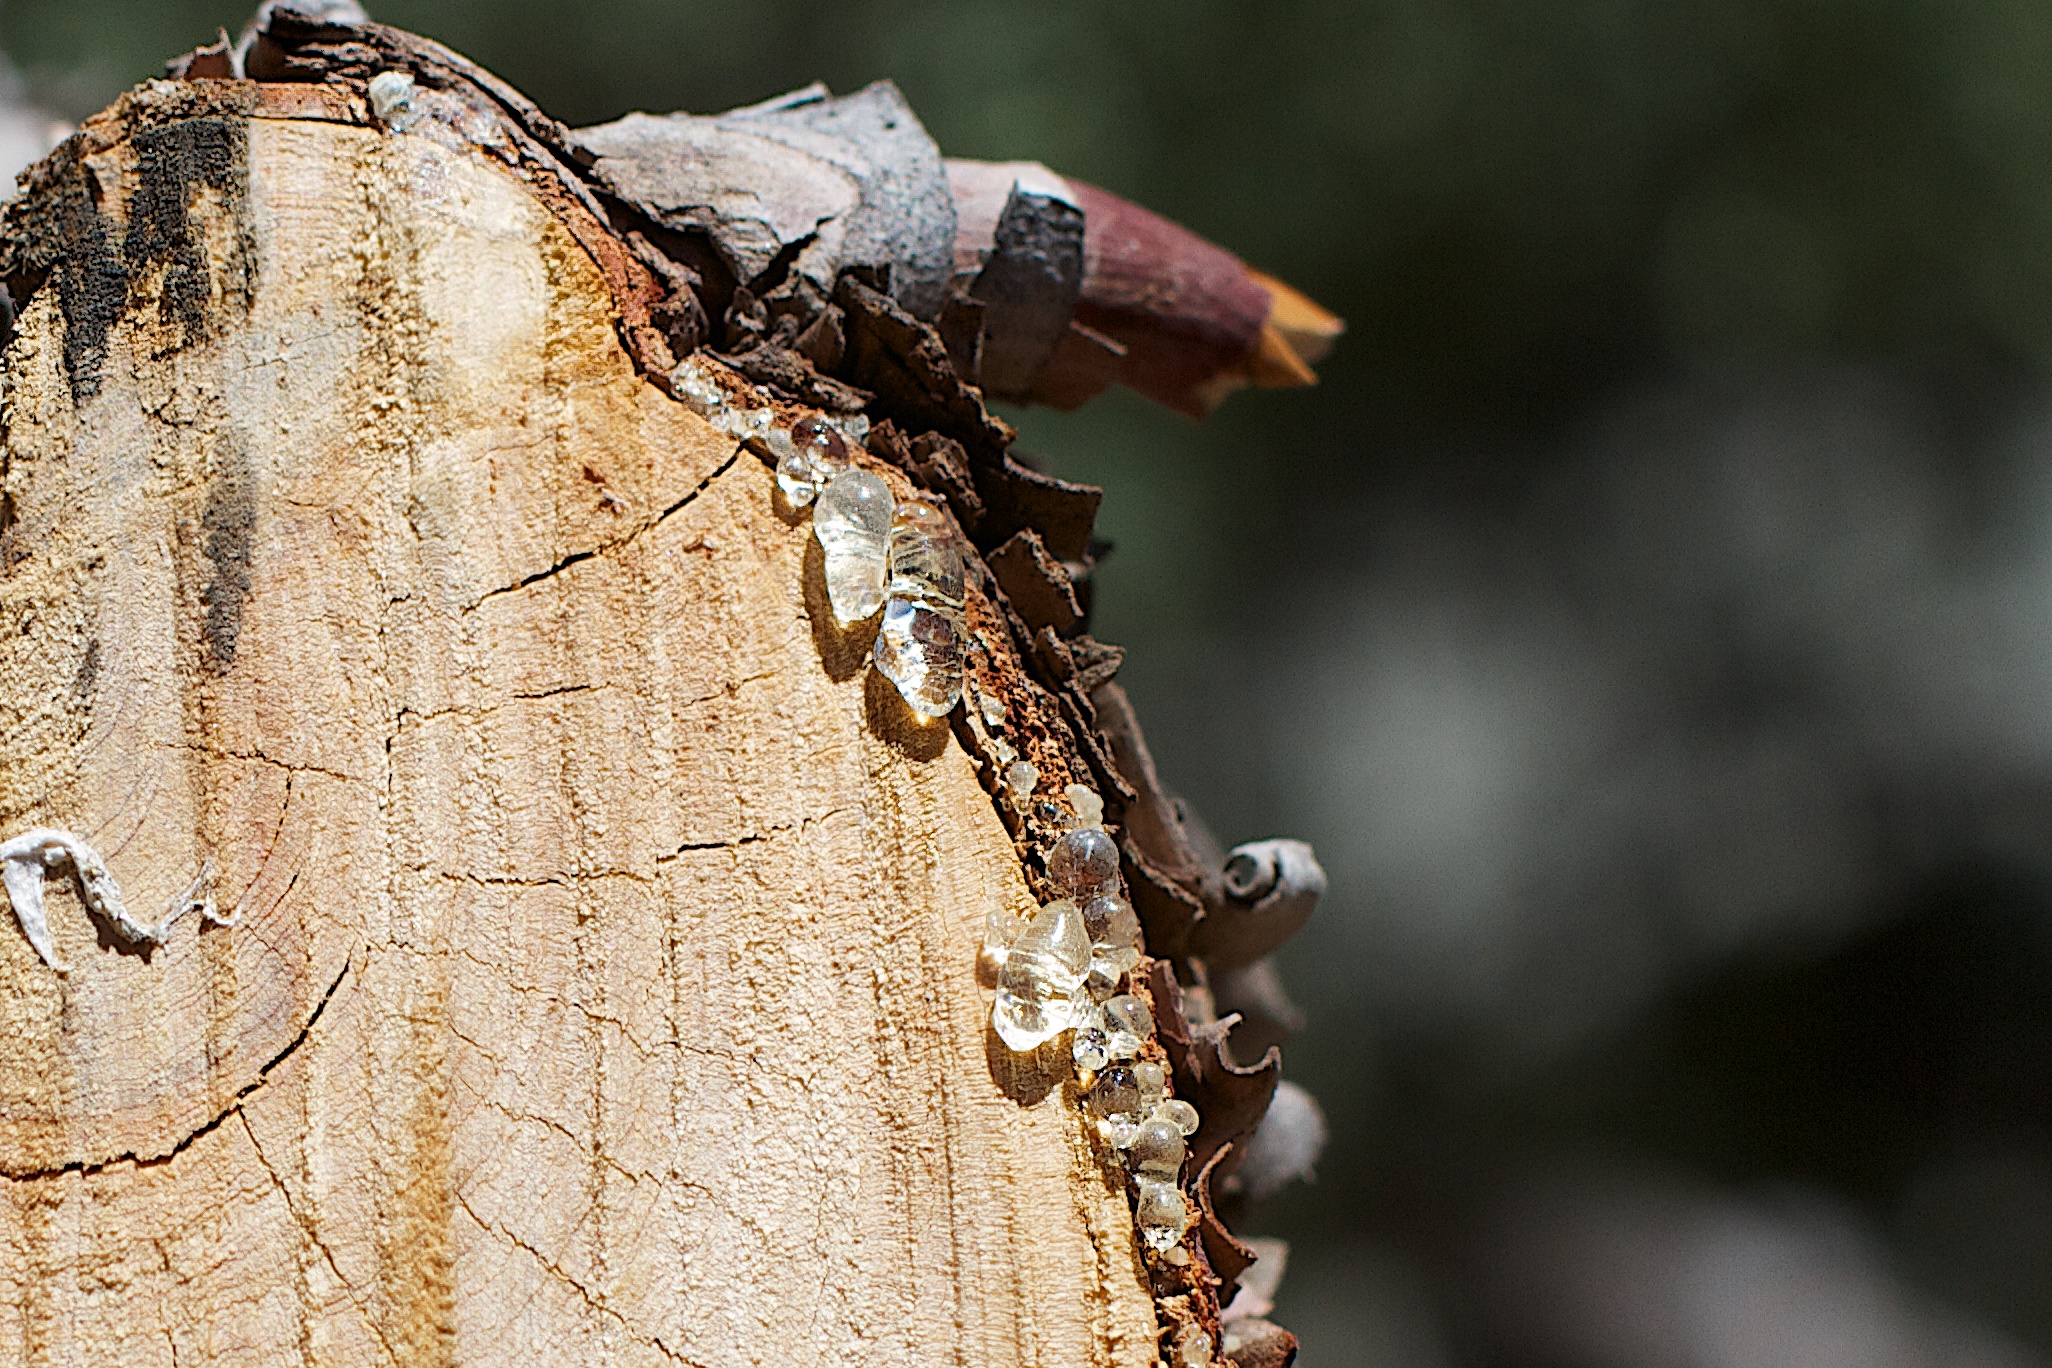
tree, nature, branch, wood, leaf, trunk, wildlife, spring, insect, autumn, soil, fauna, invertebrate, close up, temple, macro photography